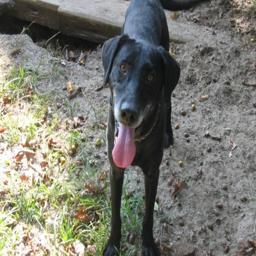
Animal: dogs